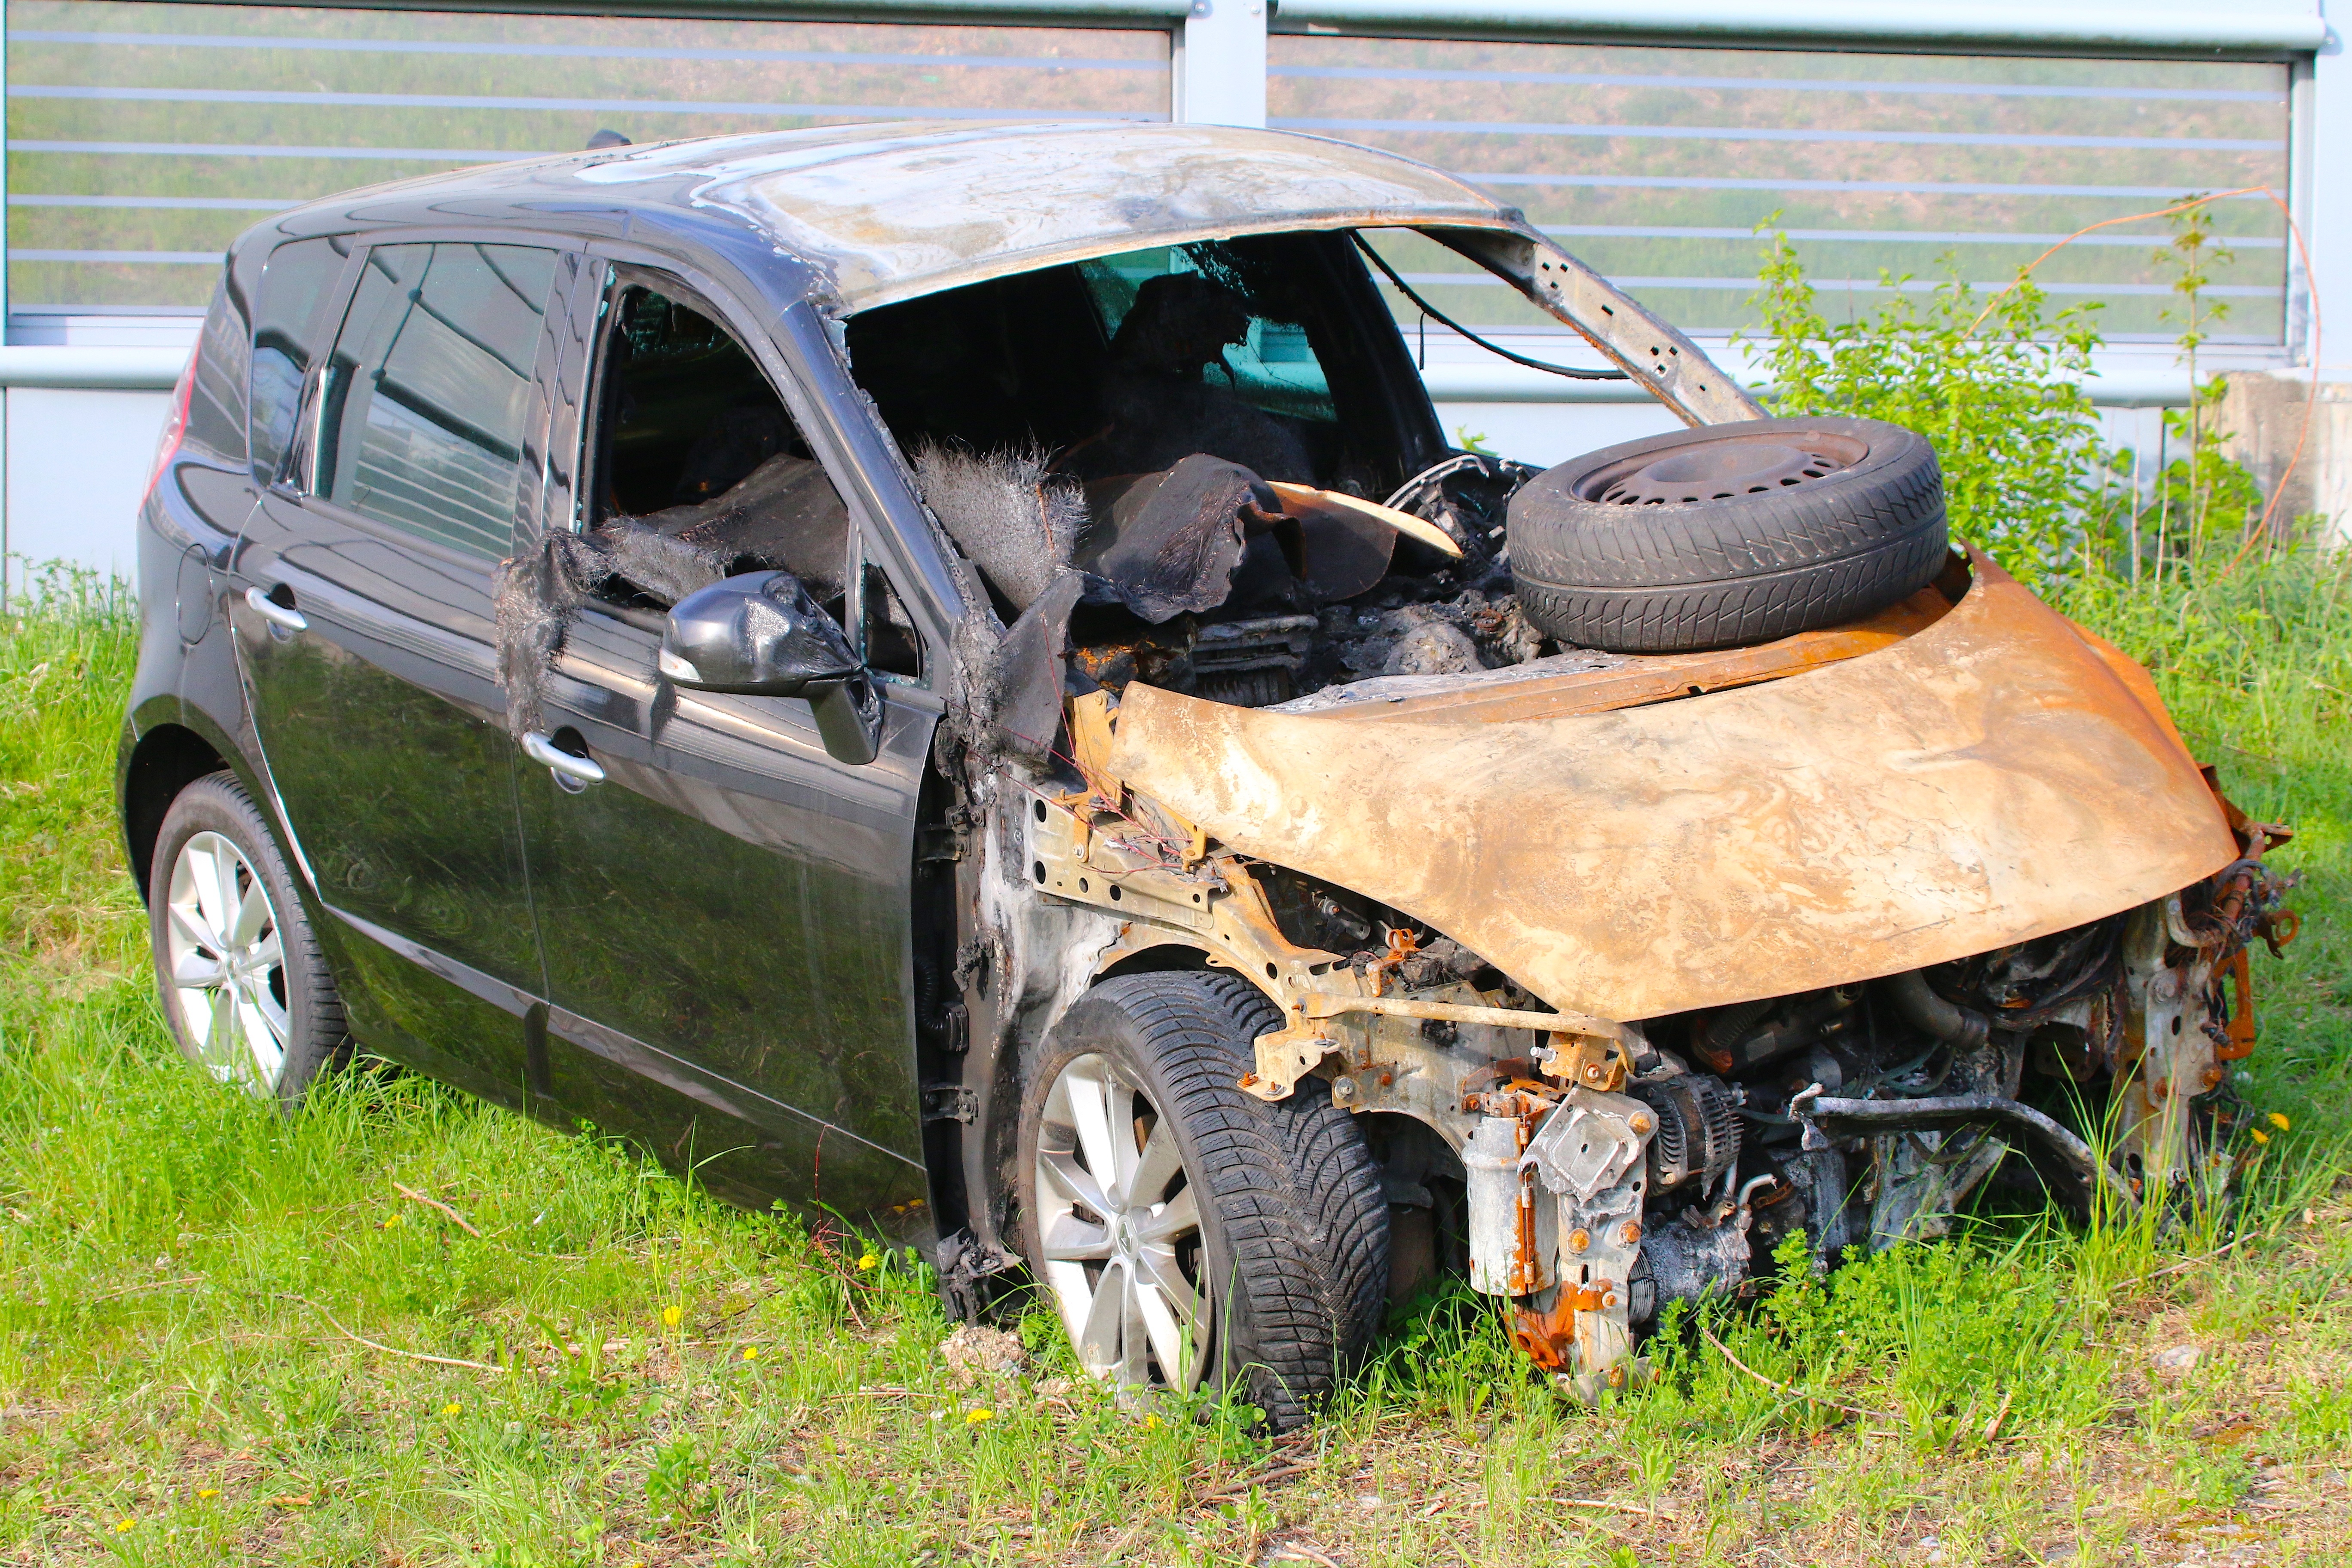
car, vehicle, damage, dare, defect, burned out, total damage, sport utility vehicle, land vehicle, automobile make, compact car, off roading, unfallwagen